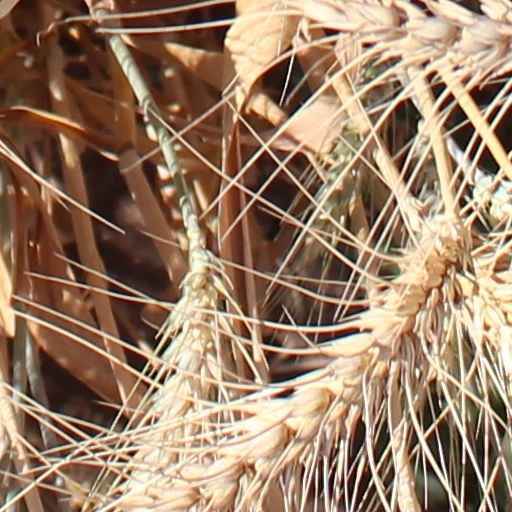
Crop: wheat